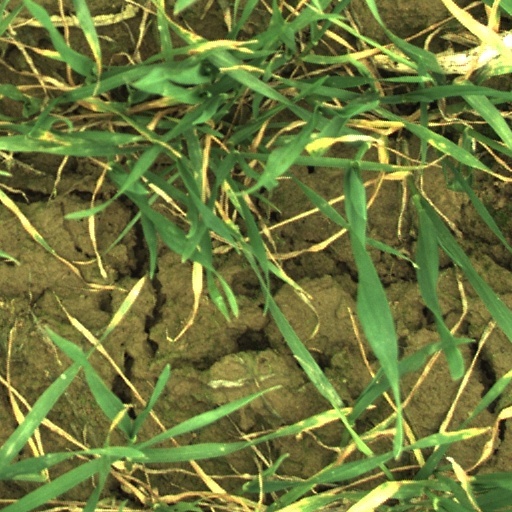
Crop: wheat